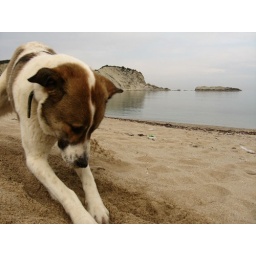
Friendly dog in Karacakoy, Black Sea coast of Turkey